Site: brandenburg
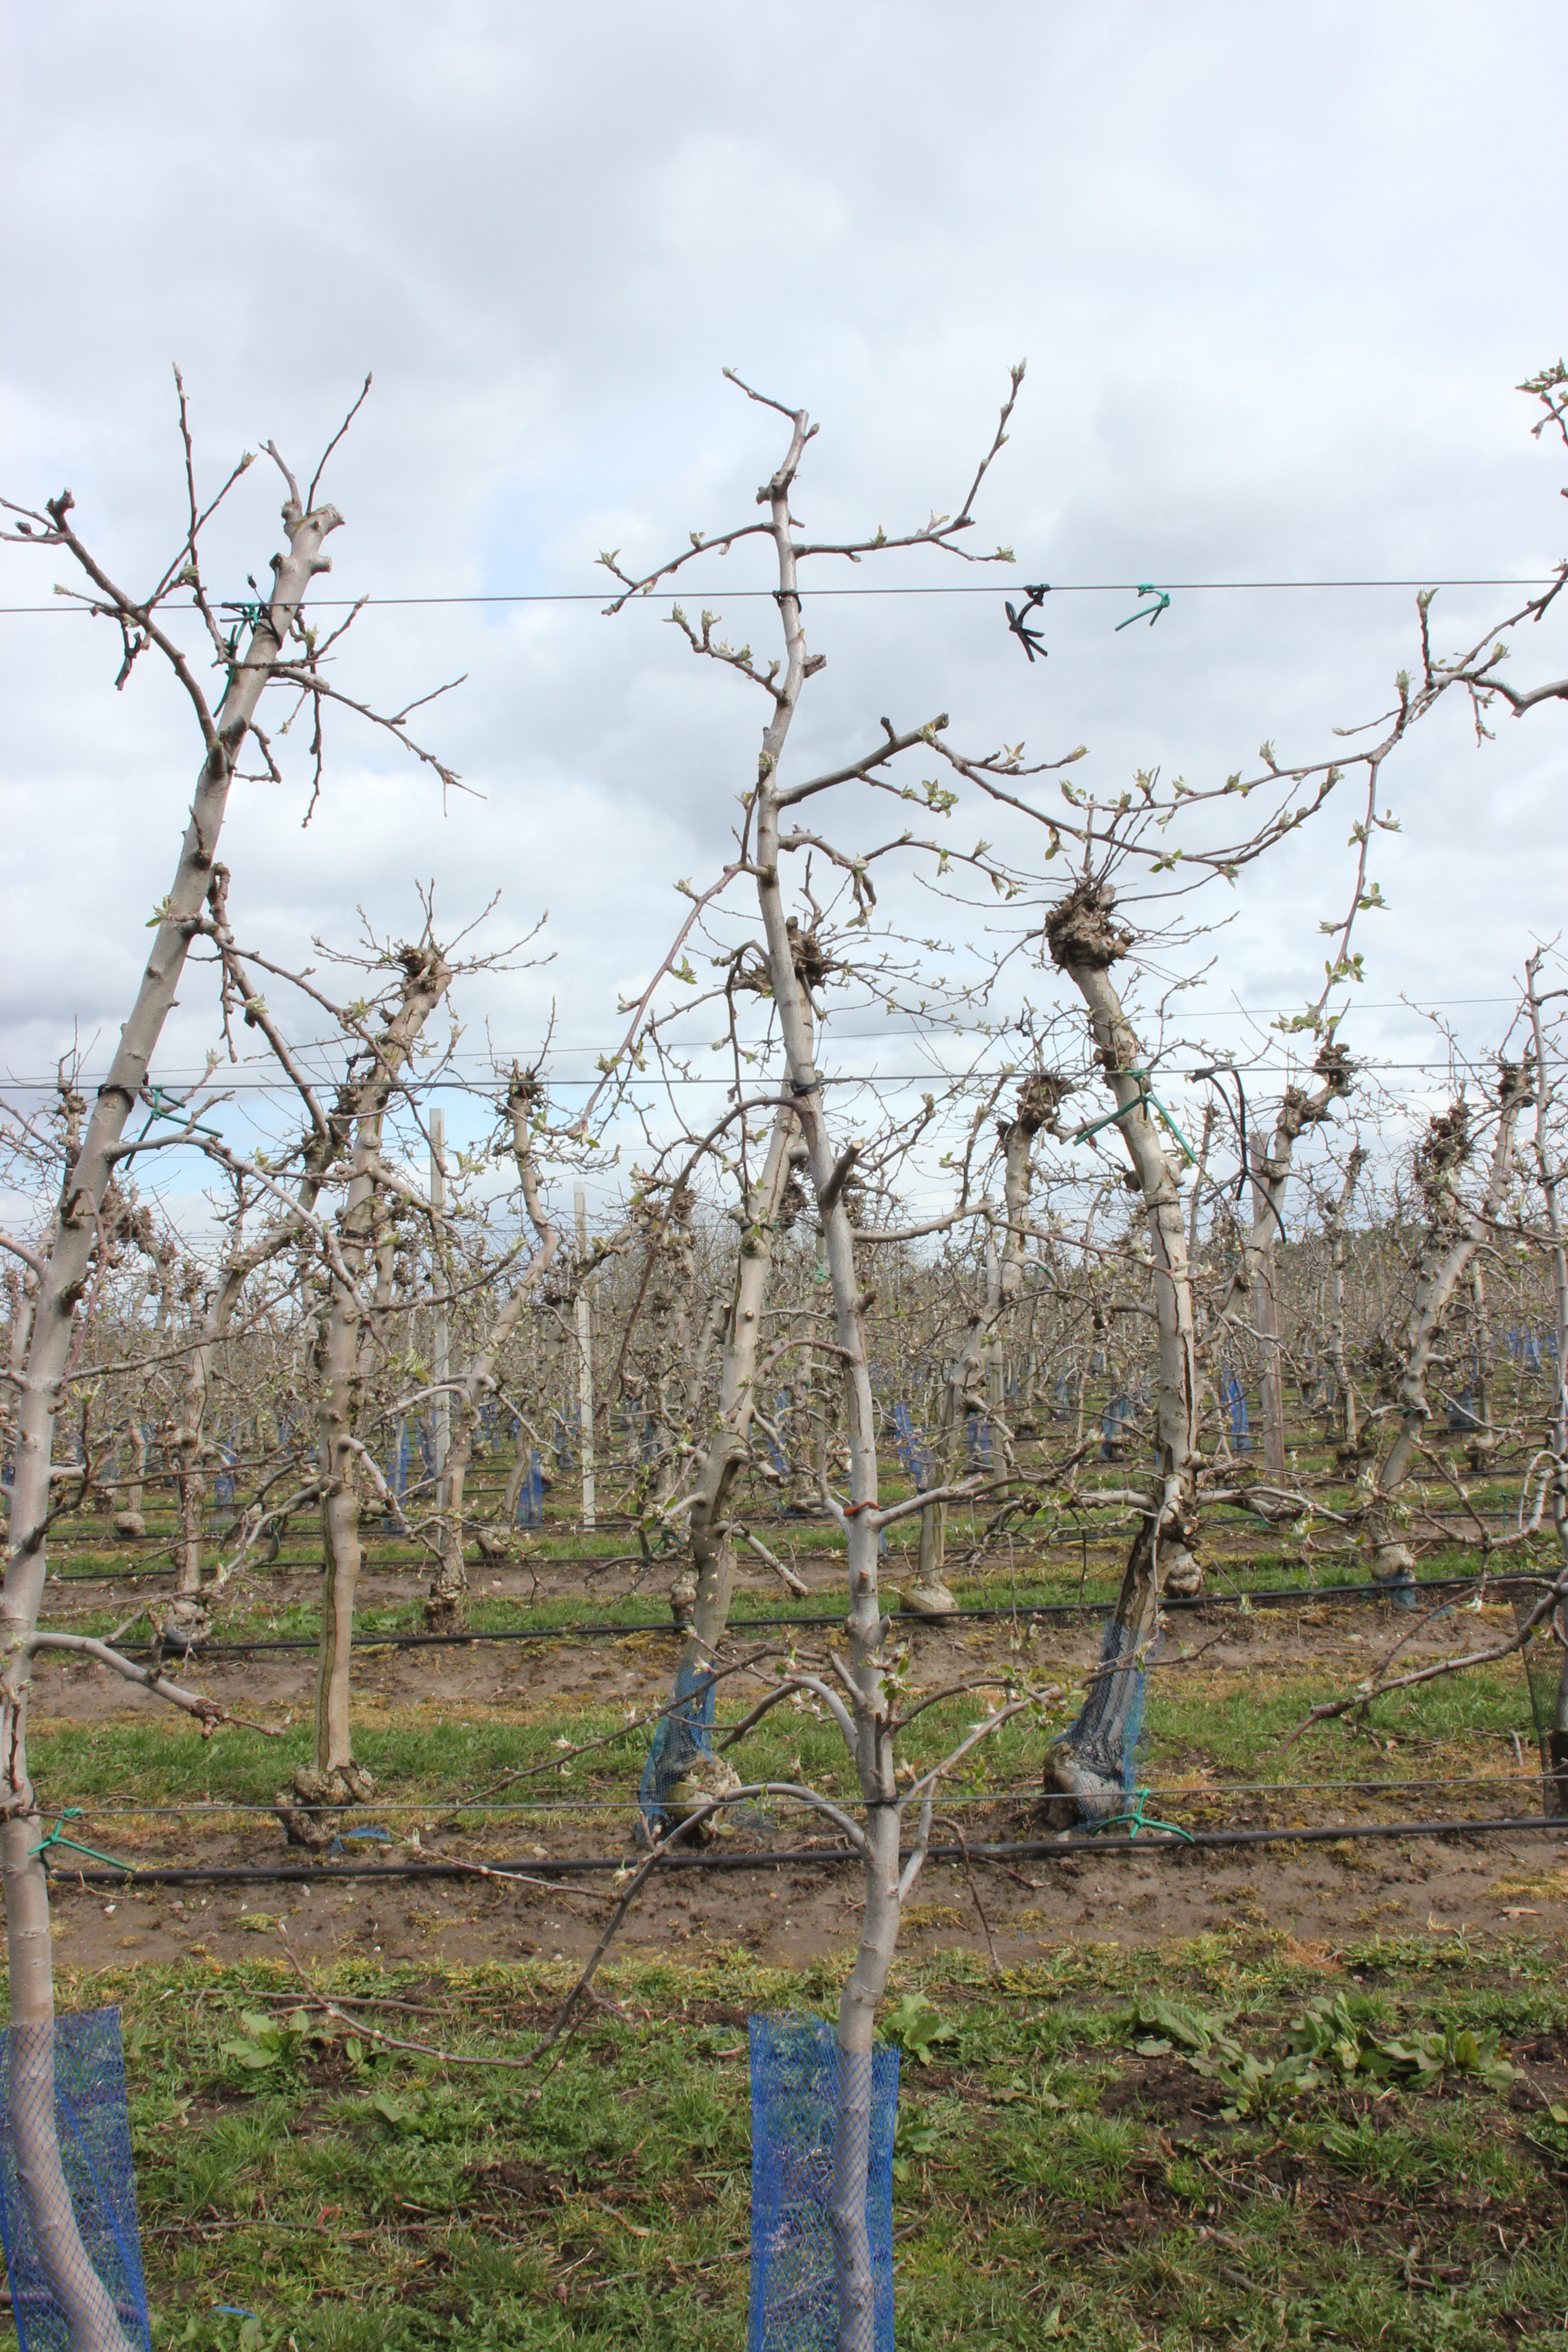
Growth stage (BBCH 55): Inflorescence emergence